Hellenistic influence on Indian art

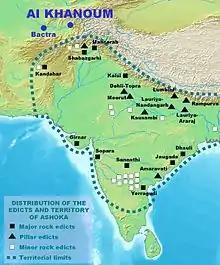
The Greco-Bactrian Kingdom and the Hellenistic city of Ai-Khanoum were located at the very doorstep of India.

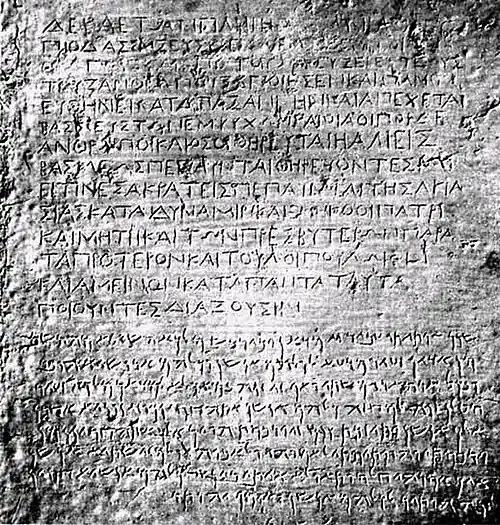
Ashoka's Kandahar Bilingual Rock Inscription in Greek and Aramaic

During the Maurya period (c. 321–185 BCE), and especially during the time of Emperor Ashoka (c.268–232 BCE), Hellenistic influence seems to have played a role in the establishment of Indian monumental stone architecture. Excavations in the ancient palace of Pataliputra have brought to light Hellenistic sculptural works, and Hellenistic influence appear in the Pillars of Ashoka at about the same period.